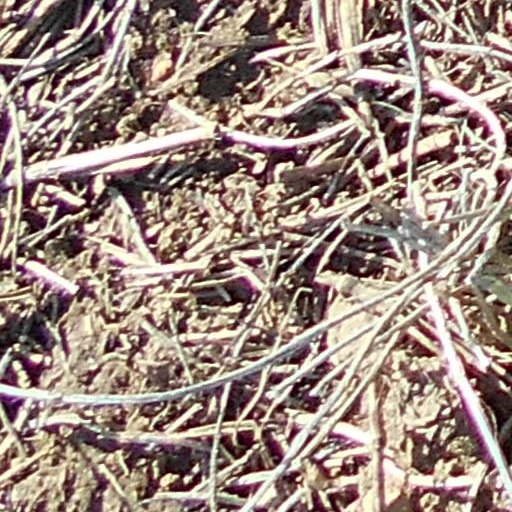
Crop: wheat